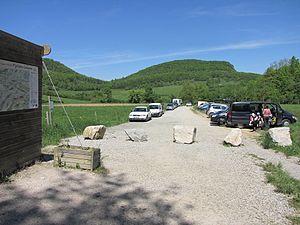
Les cascades de la Turasse sont un ensemble de cascades naturelles du massif des Pyrénées, situées au pied du Plantaurel, sur la commune de Roquefort-les-Cascades, dans le département français de l'Ariège.